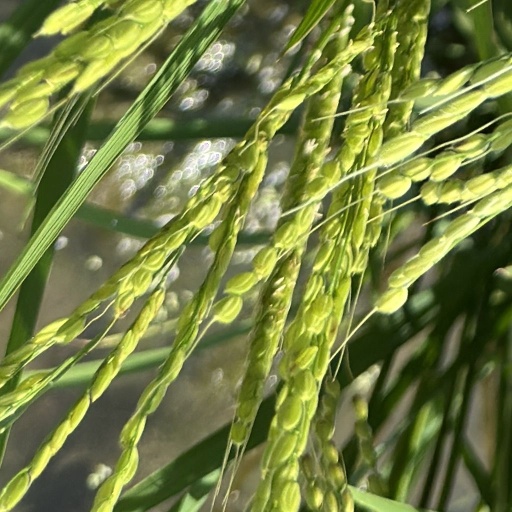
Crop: rice